Aleksei Ignatiev

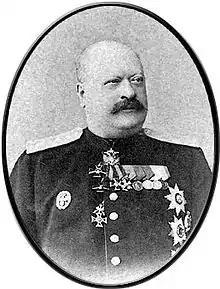

Count Alexei Pavlovich Ignatiev was a Russian political figure. His brother Nicholas Pavlovich Ignatiev was Chairman of the Committee of Ministers between 1872 and 1880.